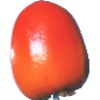
Label: Kaki 1